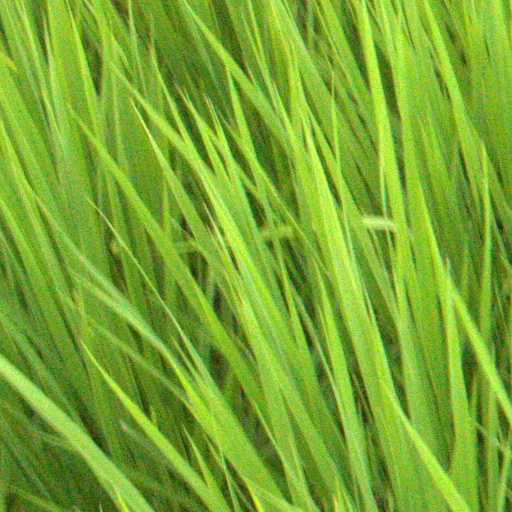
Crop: rice